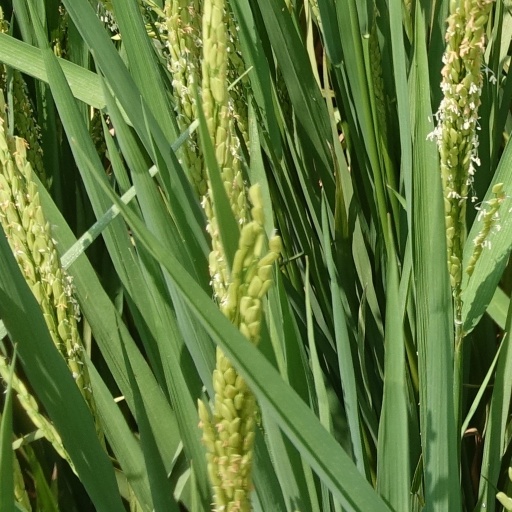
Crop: rice